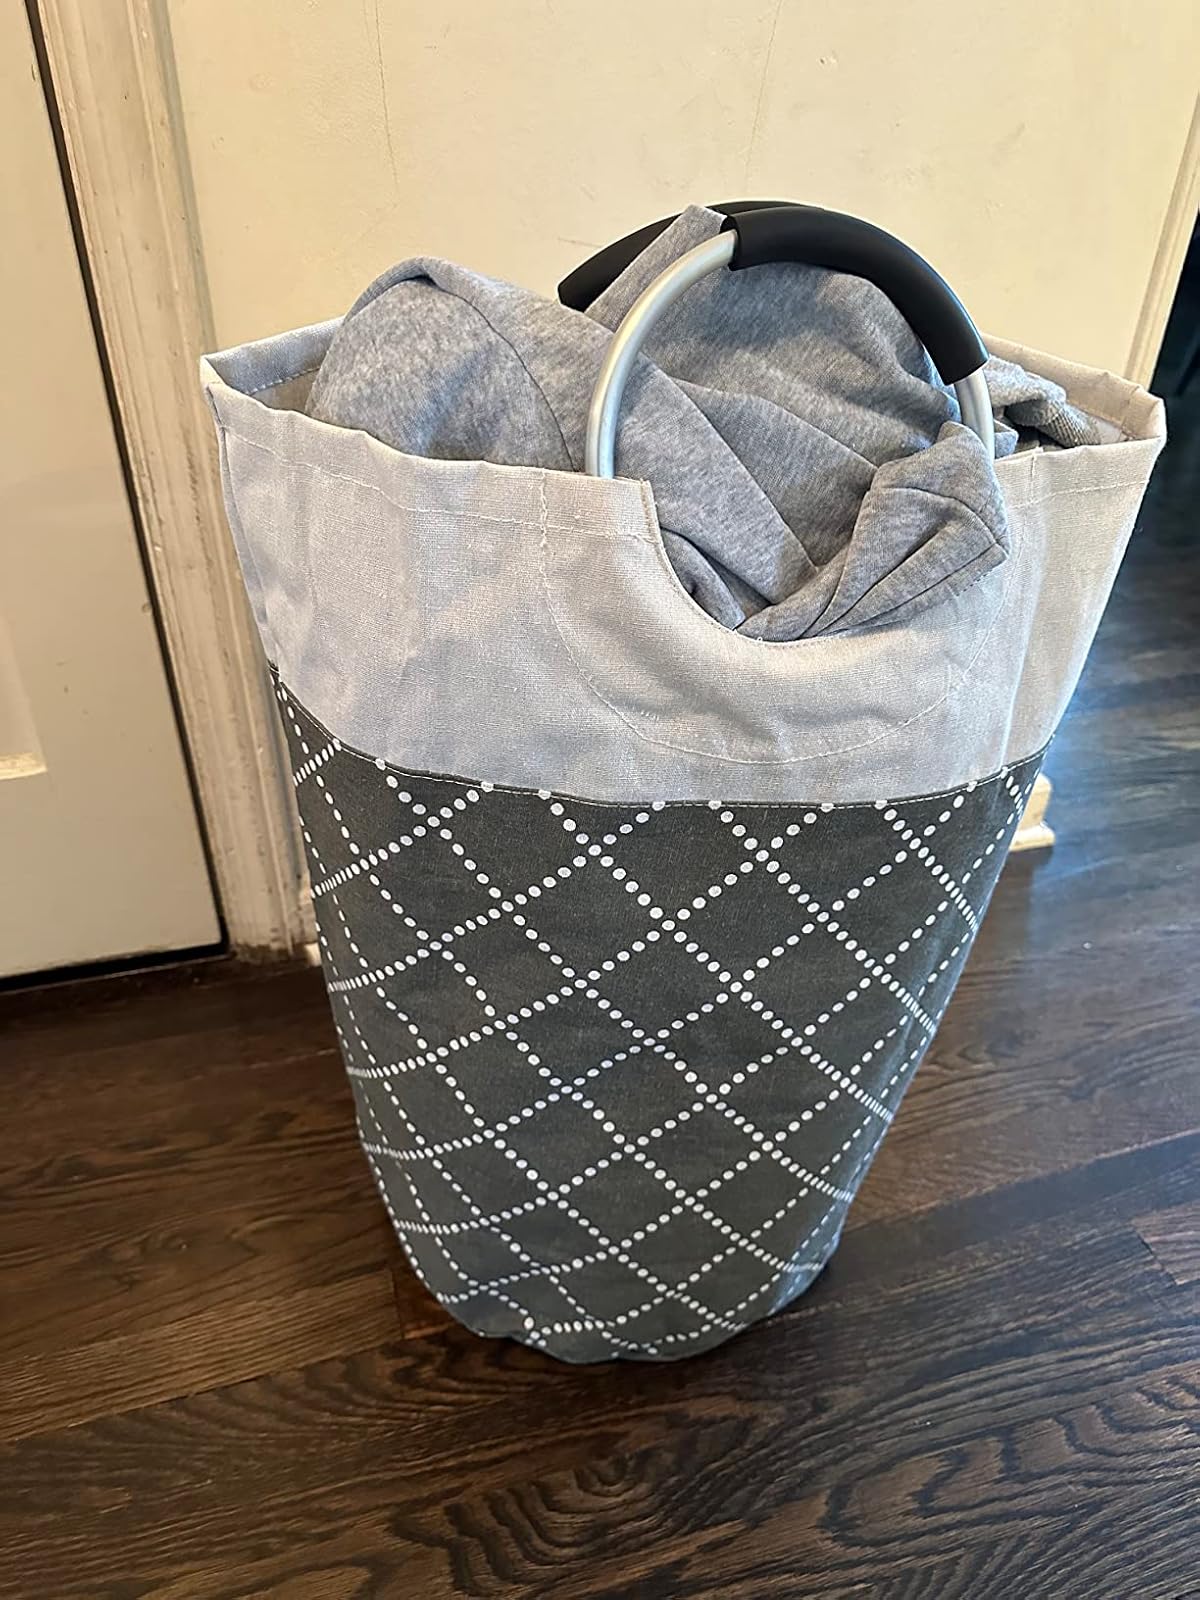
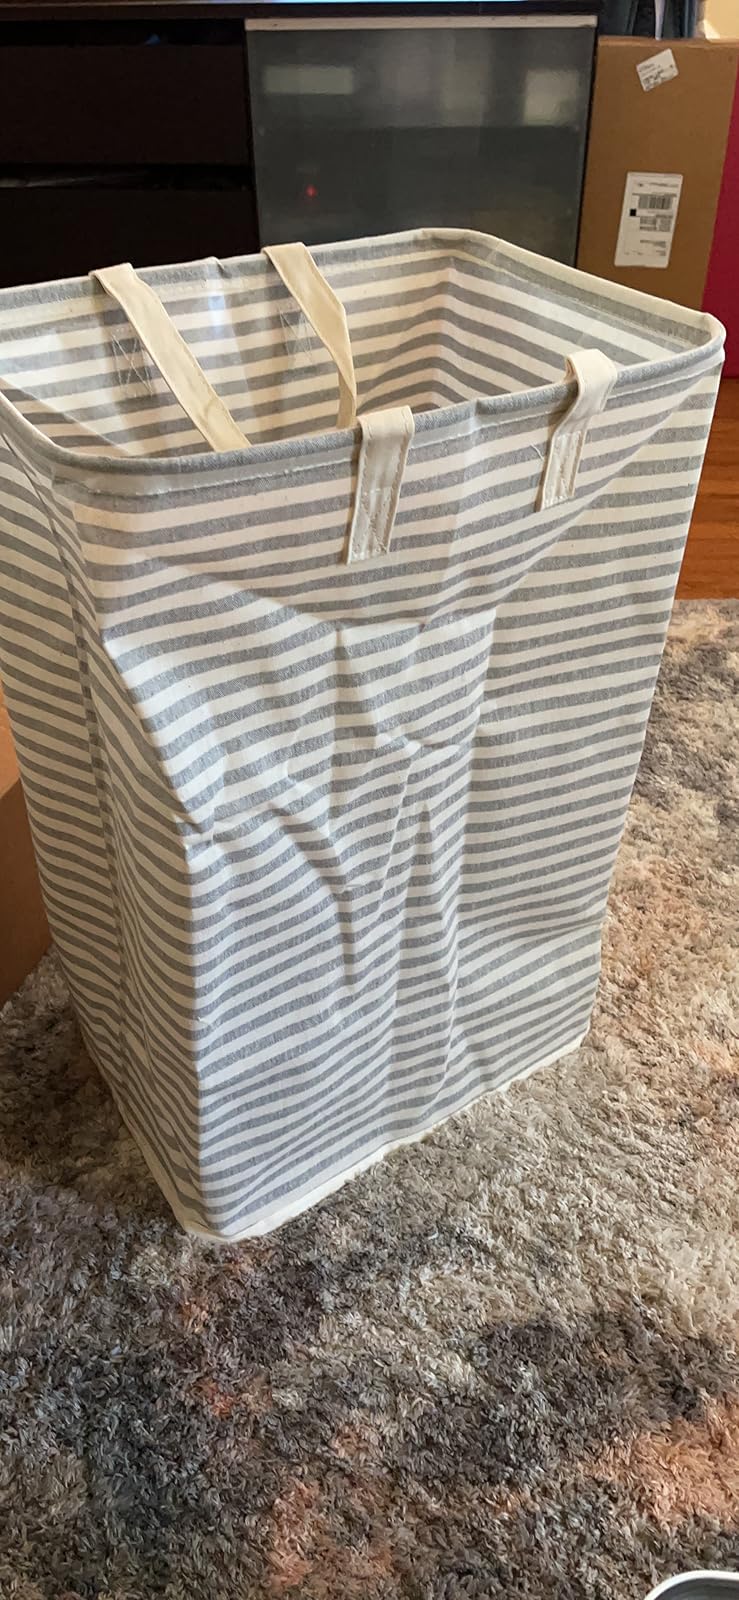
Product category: items_hamper
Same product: no